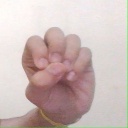
अक्षर: उ